NBC Nightly News

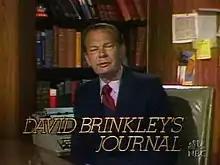
Brinkley provided commentary several times per week in the 1970s

With network executives perceiving the instability of this arrangement as a factor in "Nightly News" losing audience share to the "CBS Evening News", NBC discontinued the rotation arrangement, and McGee eventually replaced Hugh Downs as host of "Today". Chancellor became the sole anchor of the program on August 9, 1971, with Brinkley providing a three-minute commentary segment, "David Brinkley's Journal", from Washington several times a week.